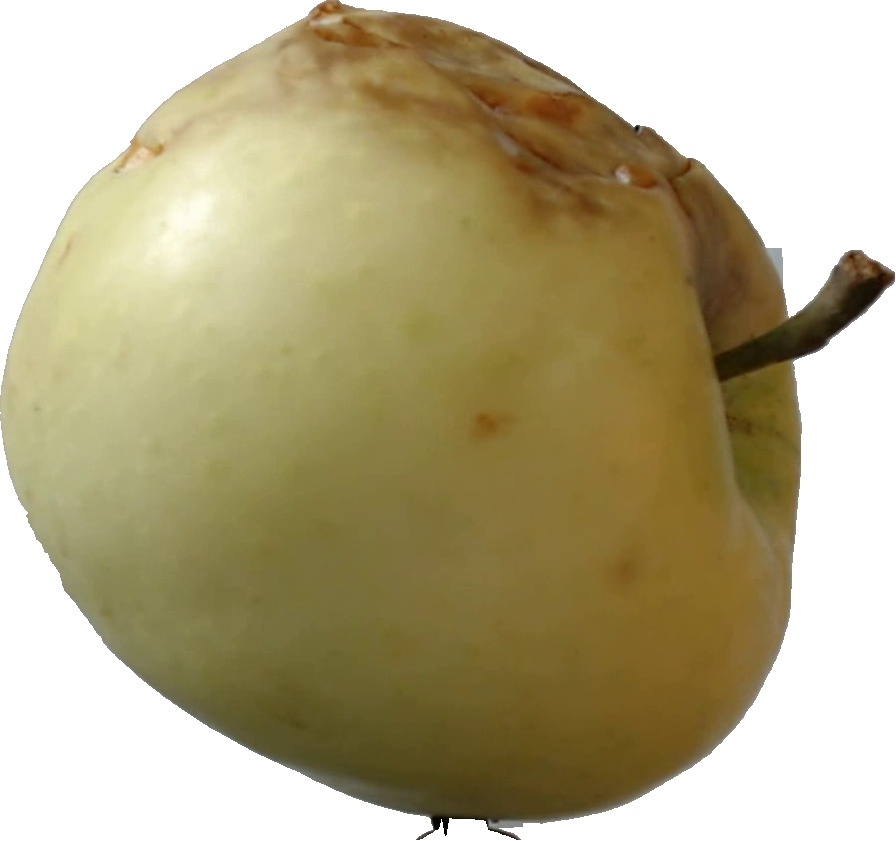
Label: apple_hit_1